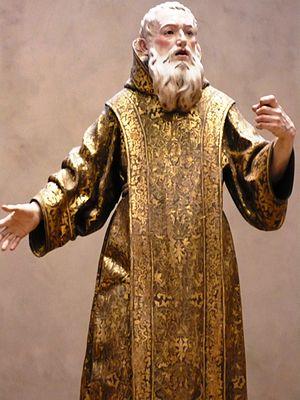
Luisa Roldán, née le 8 septembre 1652 à Séville et morte le 10 janvier 1706 à Madrid, est une sculptrice espagnole de l'époque baroque. Elle est la première femme sculpteur en Espagne dont on ait conservé la trace.